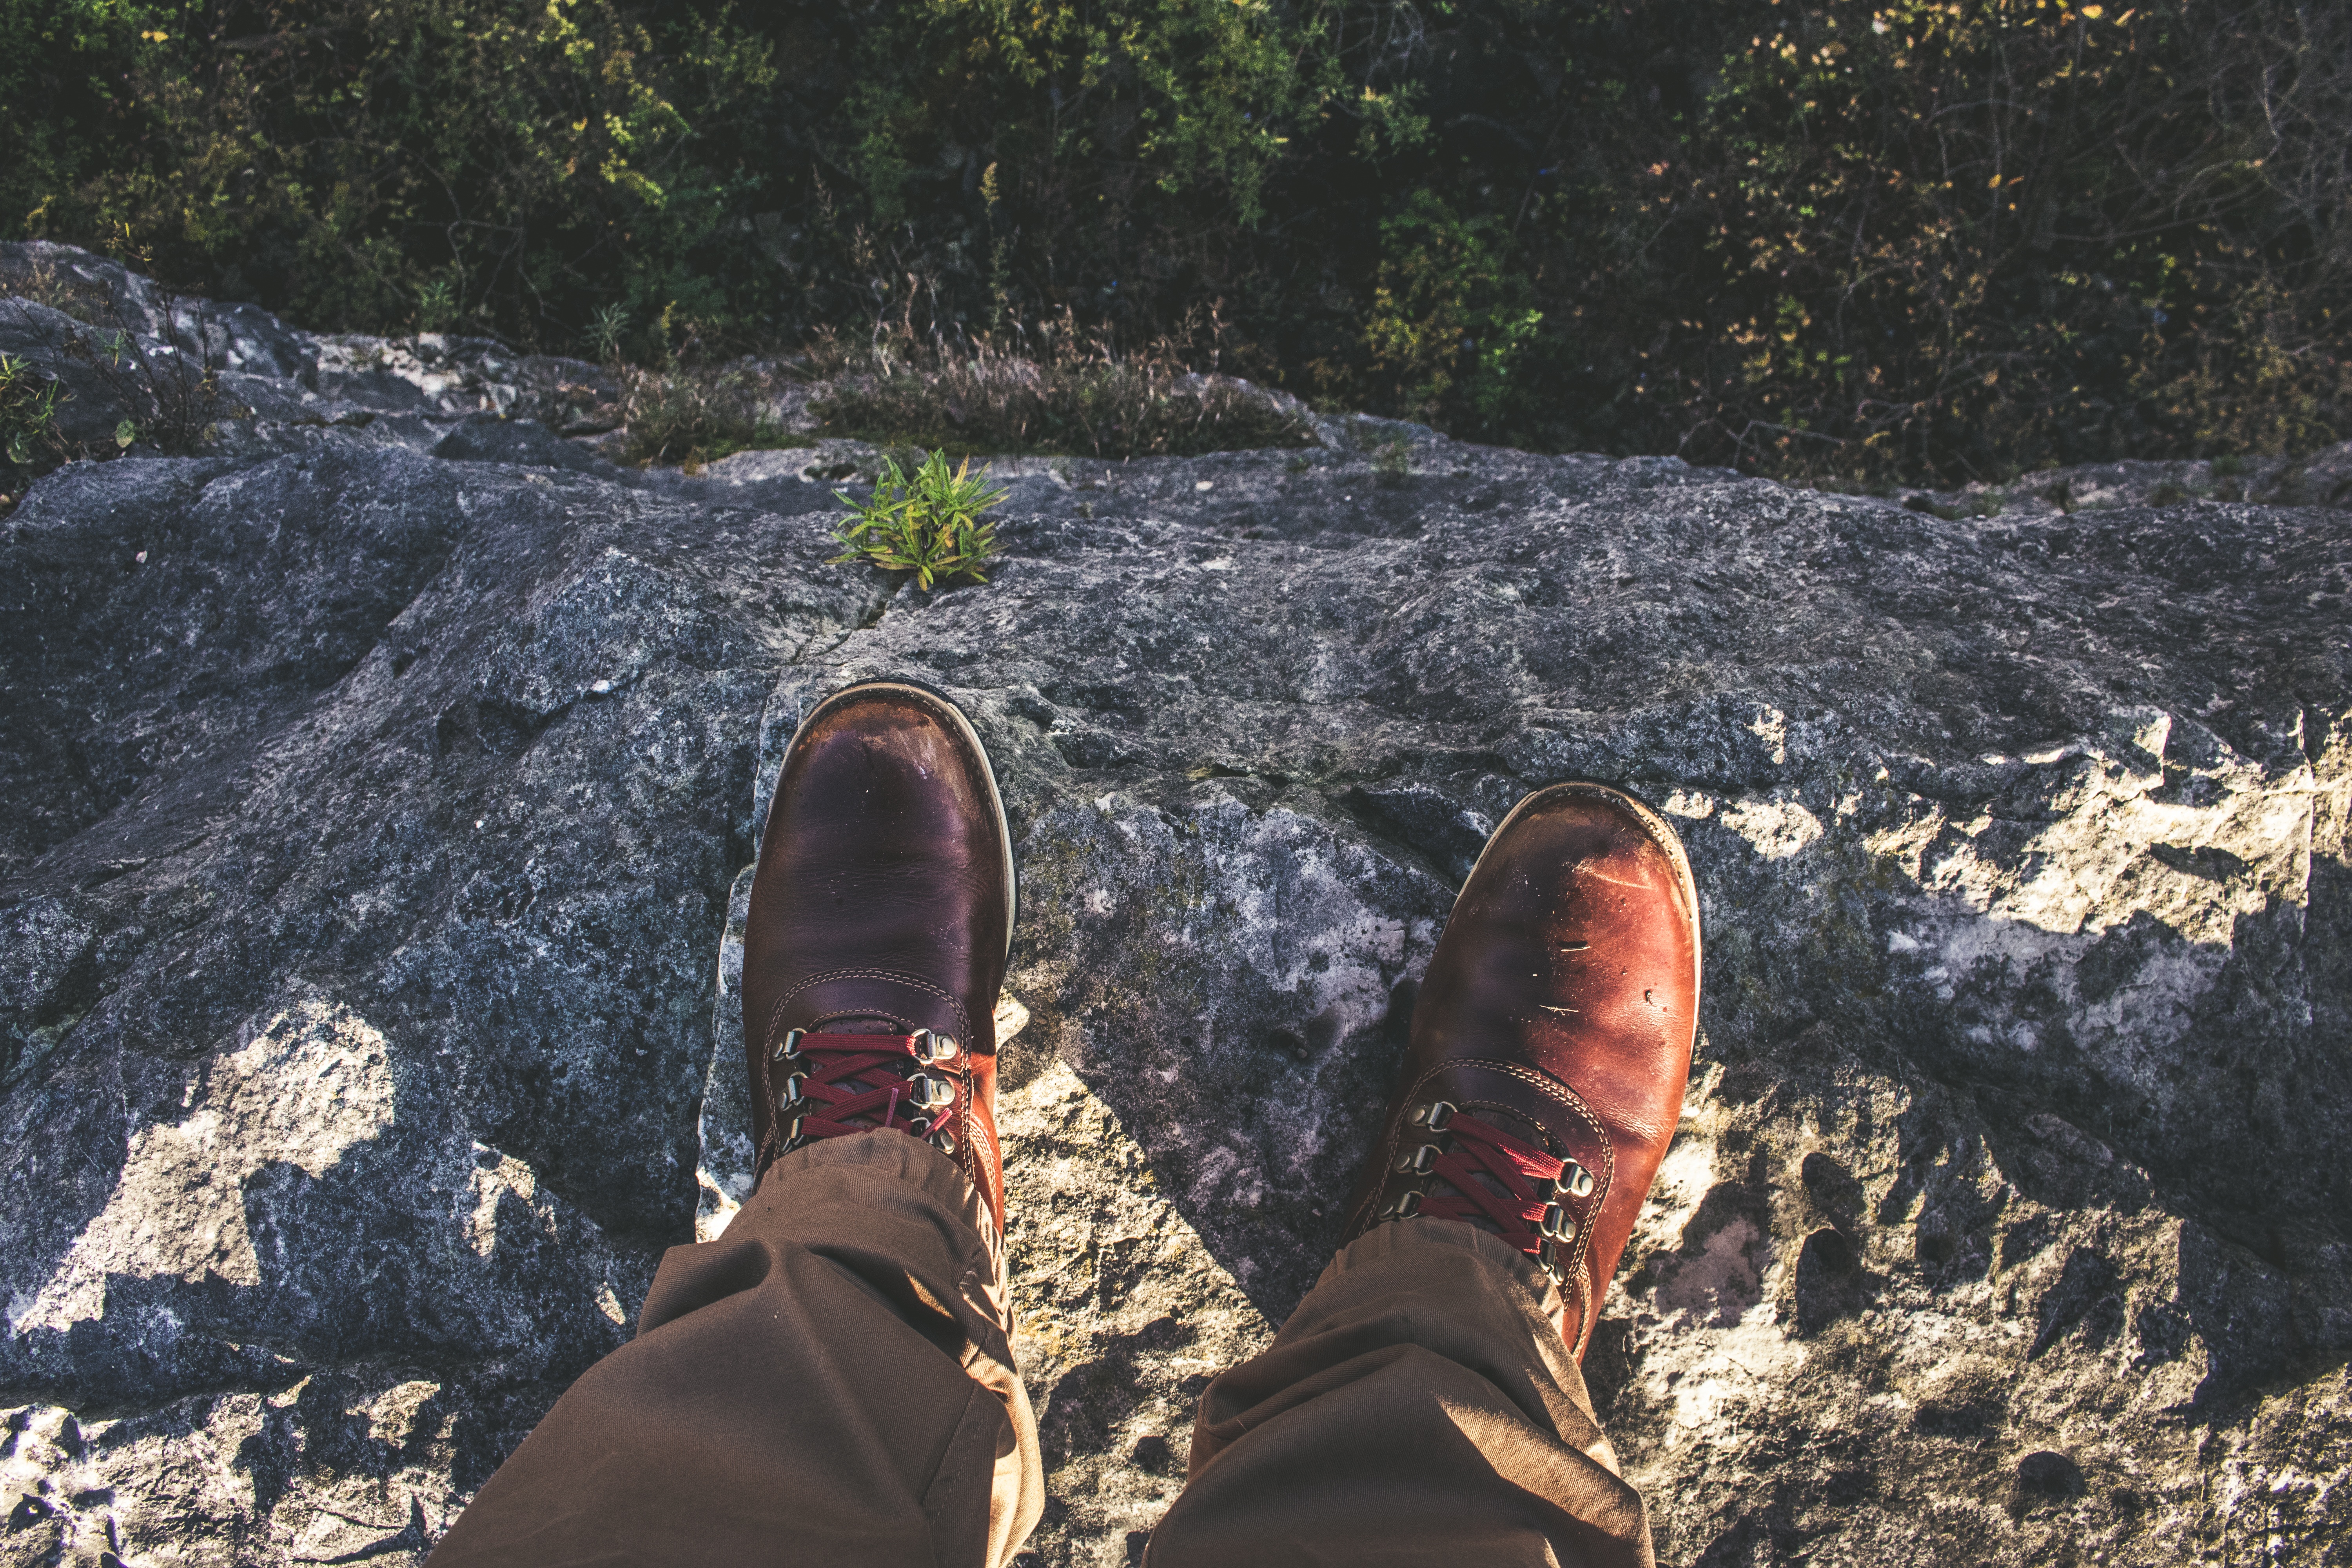
rock, wilderness, walking, adventure, geology, geological phenomenon